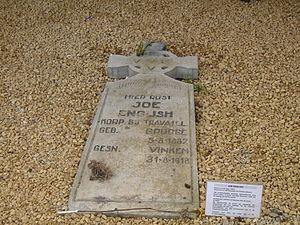
AVV-VVK est l'abréviation de « Alles Voor Vlaanderen, Vlaanderen voor Kristus », un slogan célèbre du mouvement flamand. Dans le premier numéro du magazine De Student, le séminariste Frans Drijvers de Rotselaar avait signé de ces mots un article en 1881. Il n’est pas clair si le slogan avait été inventé par lui ou par l'un des autres fondateurs du Student. Frans Drijvers garda d'ailleurs longtemps le secret sur sa collaboration au Student afin d’éviter des ennuis avec les autorités ecclésiastiques. Le magazine pour le peuple estudiantin flamand travailla pour la néerlandisation des écoles catholiques flamandes.
Un heldenhuldezerkje est une pierre tombale pour les victimes flamandes de la Première Guerre mondiale. Le modèle fut dessiné par le soldat peintre et dessinateur Joe English. C'est un symbole du mouvement nationaliste flamand. Ces pierres ont une forme de croix celtique dans laquelle est placée l'inscription AVV-VVK et en dessous le dessin d'une mouette volante renvoyant à l'hymne estudiantine flamingante De Blauwvoet écrite par Albrecht Rodenbach
Joseph Alphonse Marie English, né à Bruges le 5 août 1882 et mort à Vinkem le 31 août 1918, est un dessinateur et peintre flamand.